The Suicide of Rachel Foster

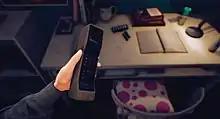
Image depicts Nicole's left hand holding up a mobile phone from her point-of-view.

"The Suicide of Rachel Foster" is a mystery-thriller adventure game played from a first-person perspective. The player controls Nicole Wilson as she explores the Timberline Hotel which is owned by her family. She uses a mobile phone to communicate with Irving Crawford and the player chooses responses in a dialogue tree. During the game, Nicole has to solve environmental puzzles to progress the story, such as acquiring a screwdriver or finding a generator switch. She also has a map of the hotel, with objectives marked on it.